Solomon Northup

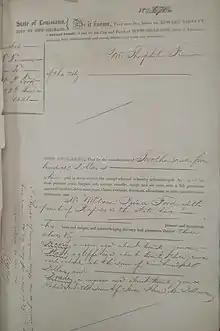
Record of sale from Theophilus Freeman to William Prince Ford of enslaved Harry, Platt (Solomon Northup) and Dradey (Eliza), June 23, 1841.

Northup returned to Sandy Hill on January 21, 1853, and reunited with his wife and children. By 1855, he was living with his daughter Margaret Stanton and her family in Queensbury, Warren County, New York. He purchased land in Glens Falls near his daughter. In his memoir, Northup described his love for his wife as "sincere and unabated" since the time of their marriage, and his children as "beloved".